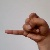
The image shows a hand gesture representing the letter 'J' in Indian Sign Language.